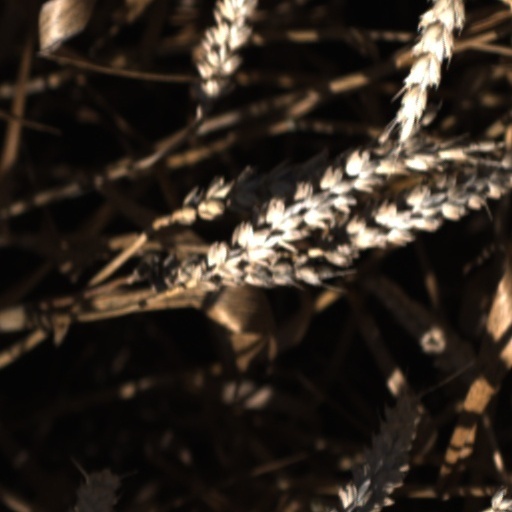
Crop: wheat